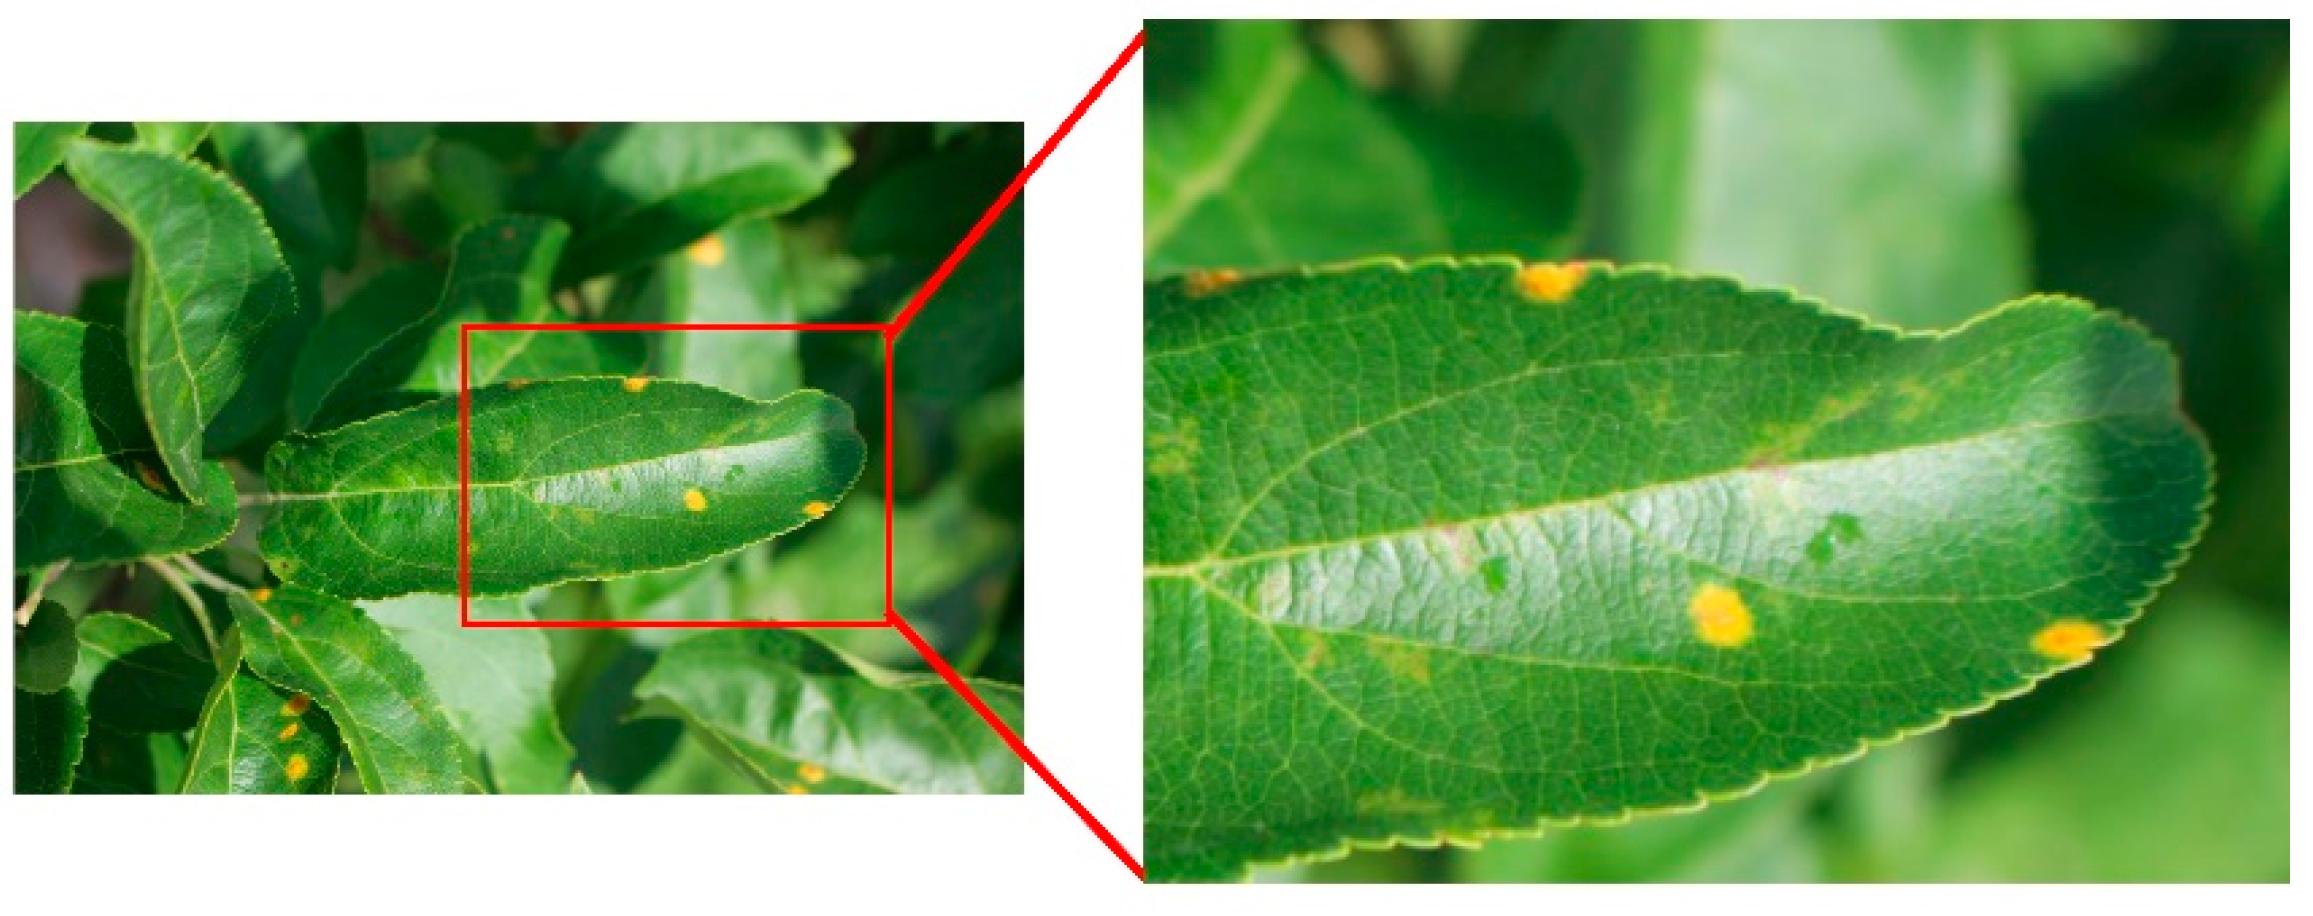
Plant: Apple
Disease: apple rust